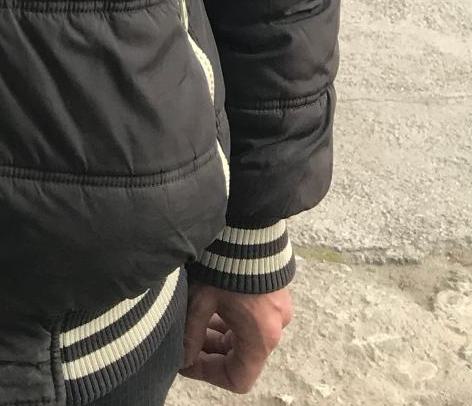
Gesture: no_gesture